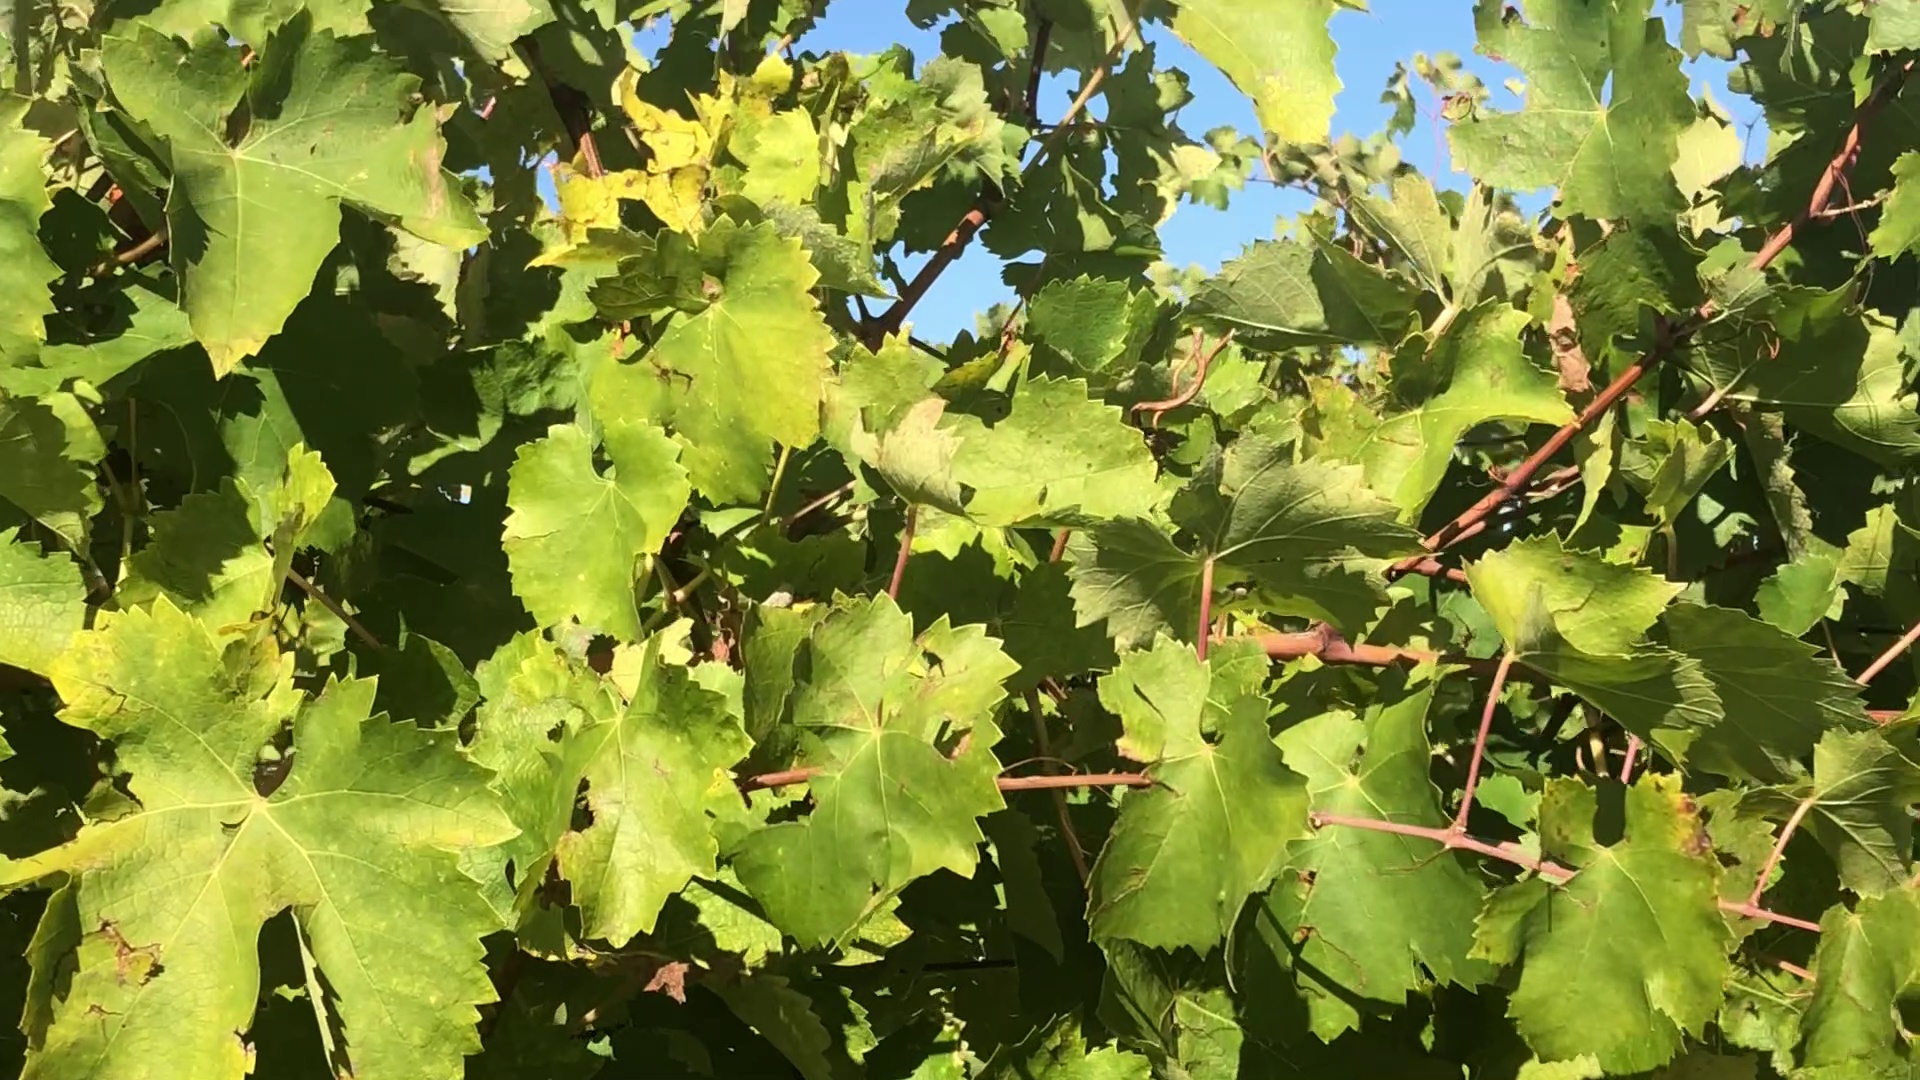
Label: healthy